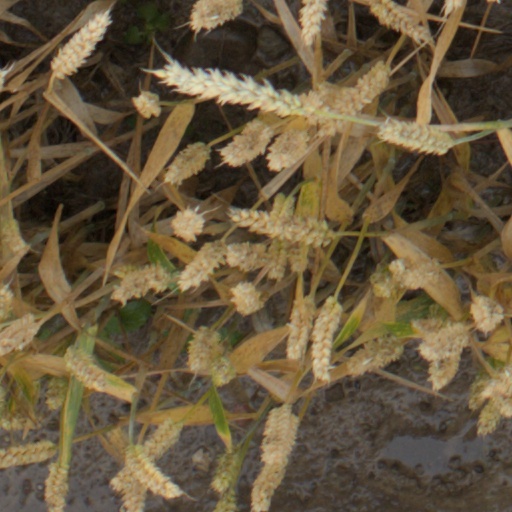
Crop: wheat